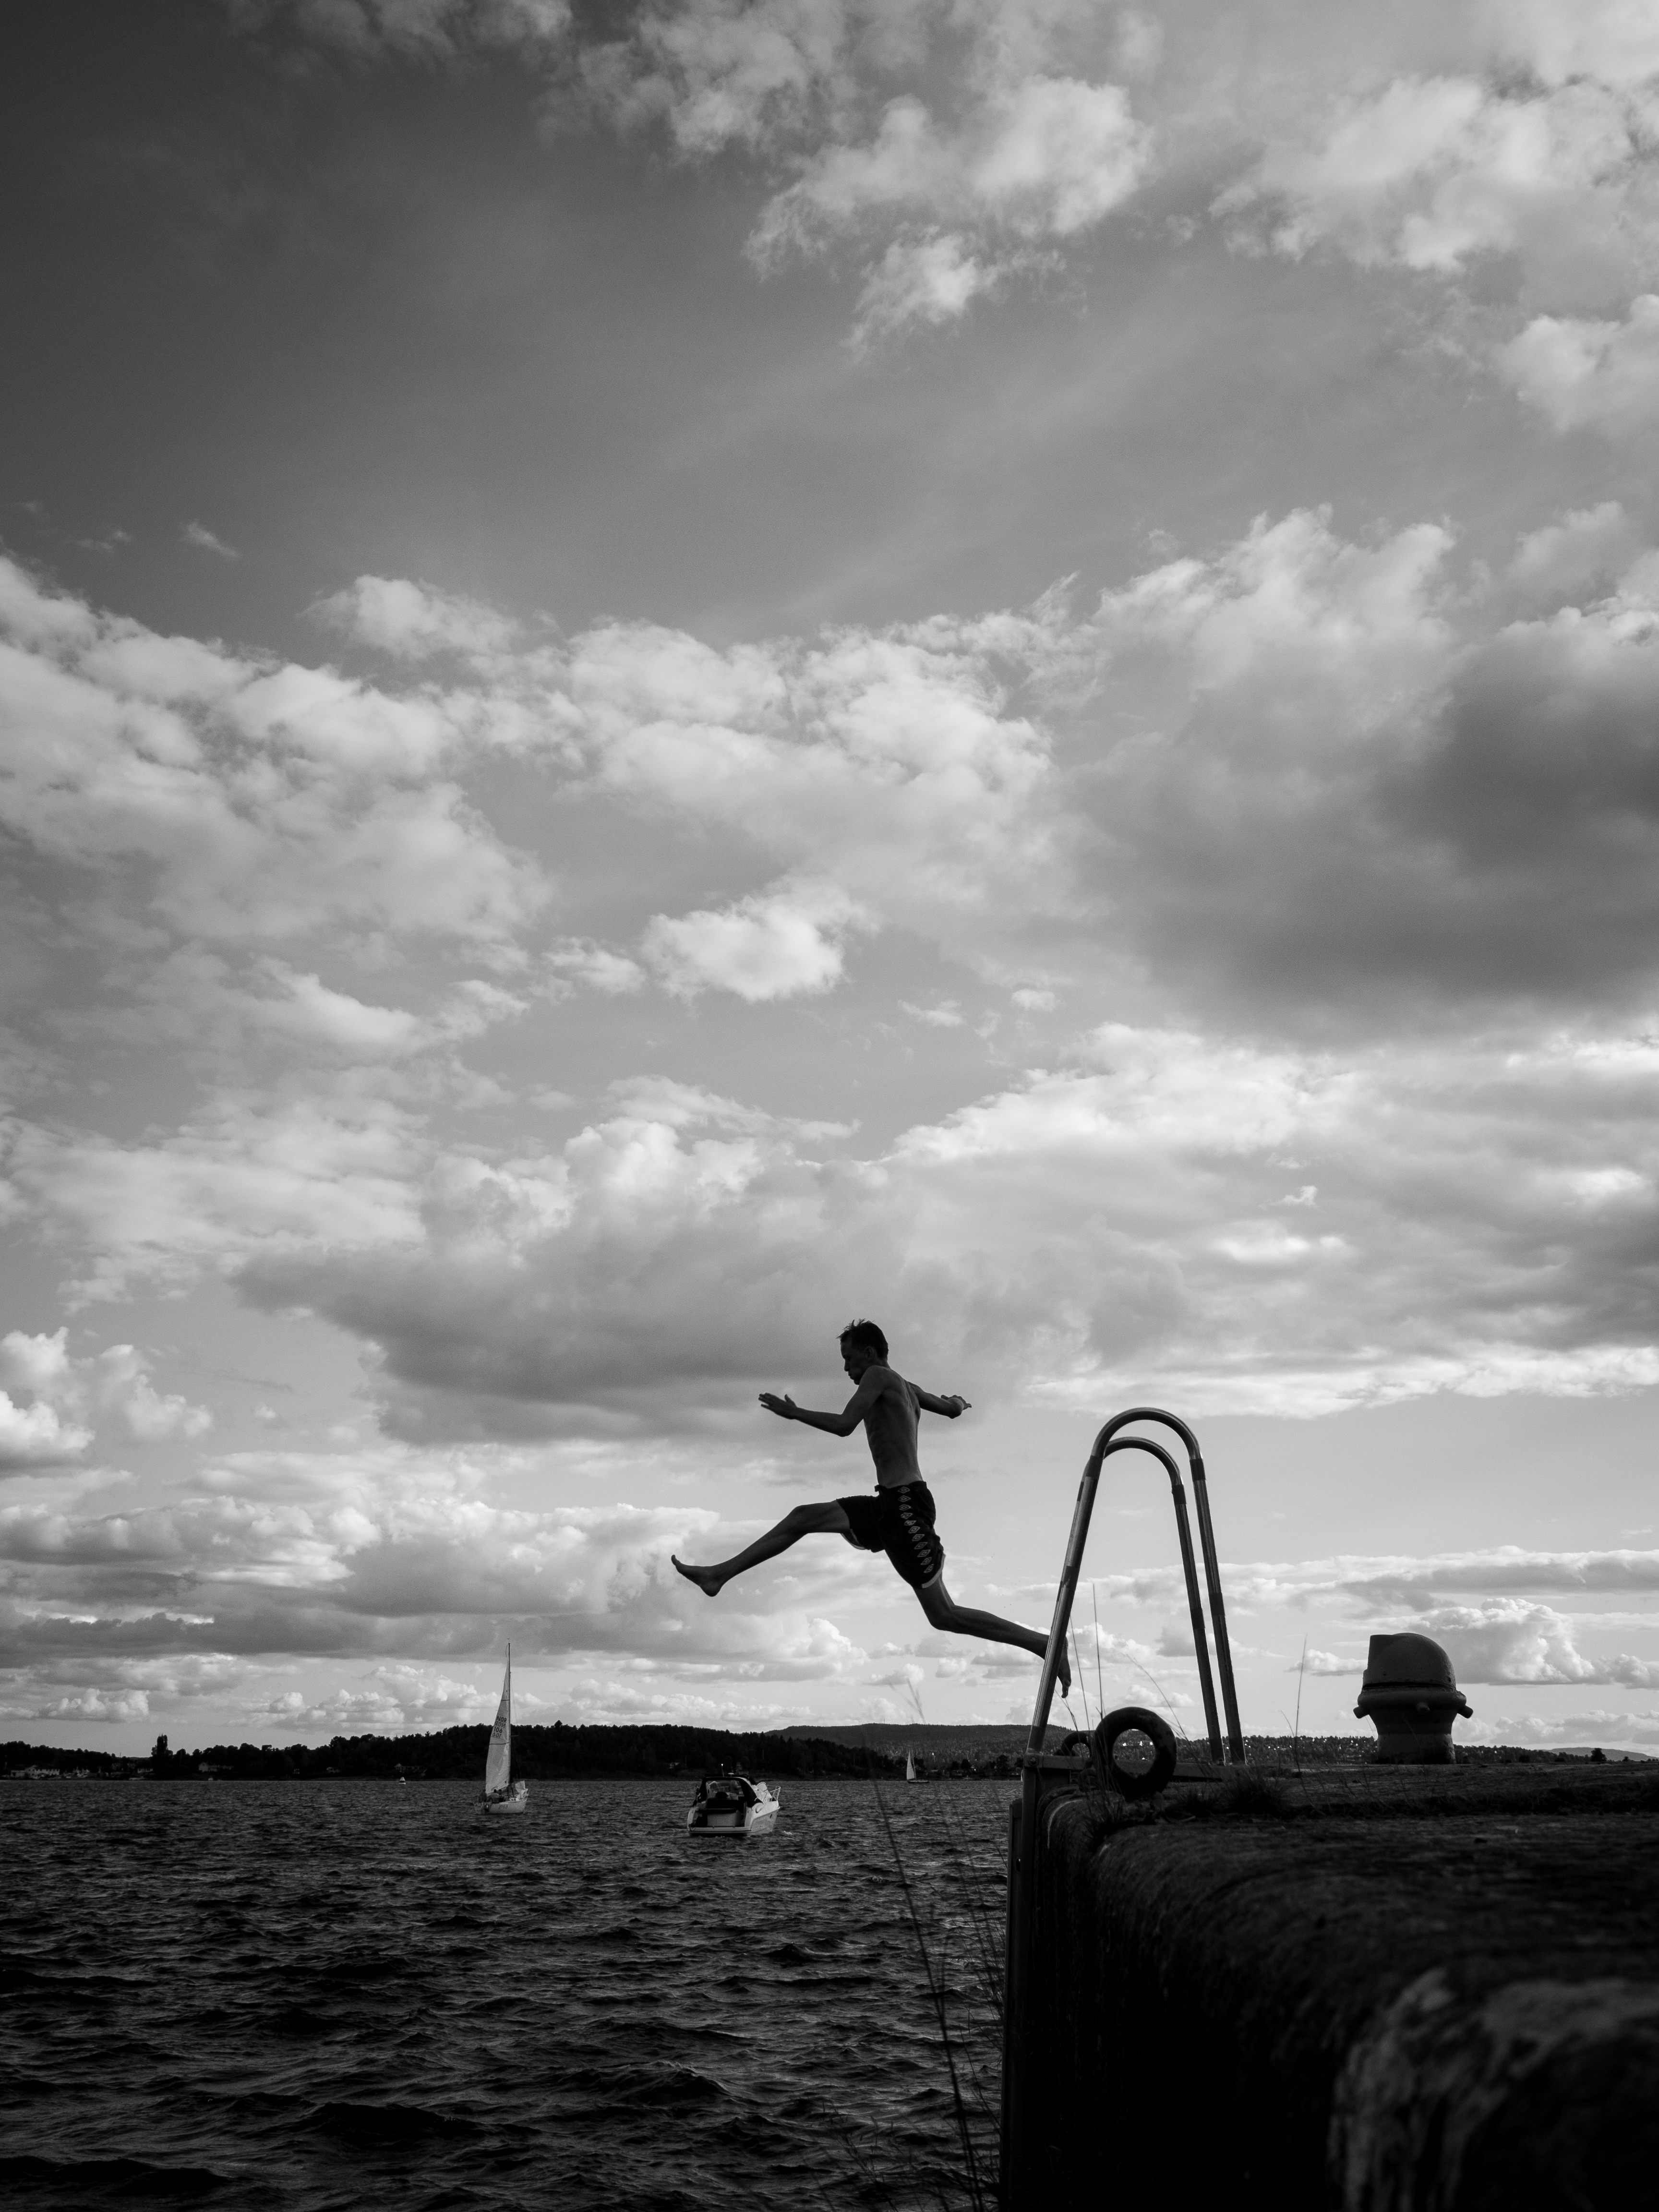
sea, coast, ocean, silhouette, cloud, black and white, sky, white, street, photography, wave, wind, black, monochrome, streetphotography, flickr, thomas, olympus, omd, fuji, leica, monochrom, leuthard, hcb, thomasleuthard, monochrome photography